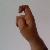
The image shows a hand gesture representing the letter 'X' in Indian Sign Language.